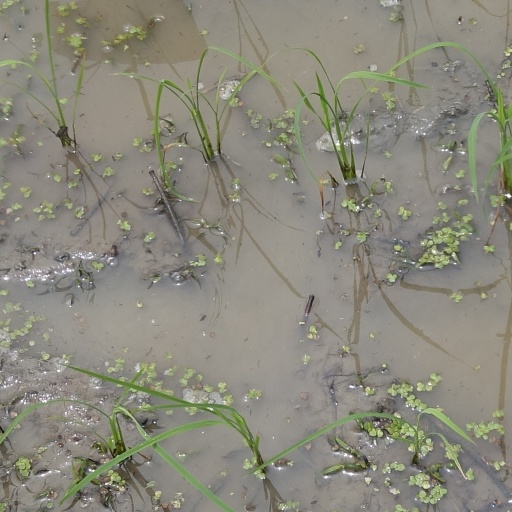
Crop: rice